Khingala

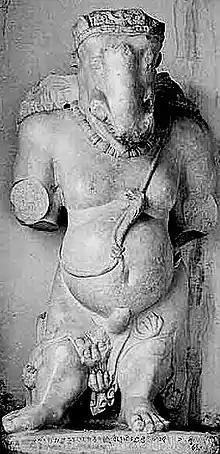
The "Gardez Ganesha" from Gardez, Afghanistan, was dedicated by Khiṃgāla.

The "Gardez Ganesha" is a statue of the Hindu god Ganesha, discovered in Gardez, near Kabul in Afghanistan. It is considered as "a typical product of the Indo-Afghan school". A dedicatory inscription appears on the base of the statue. It is written in the Siddhamatrika script, a development of the Brahmi script. An analysis of the writing suggests a date from the 6th or 8th century CE.